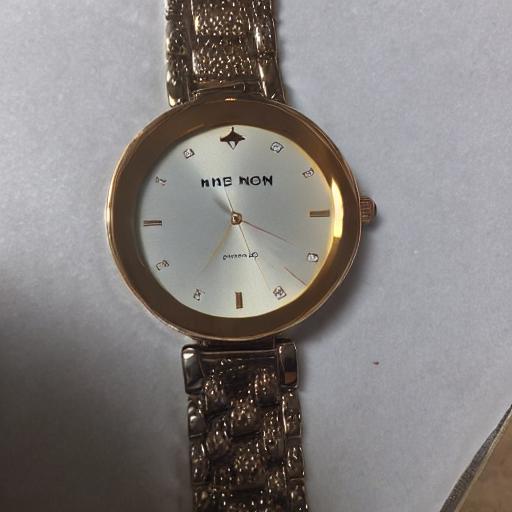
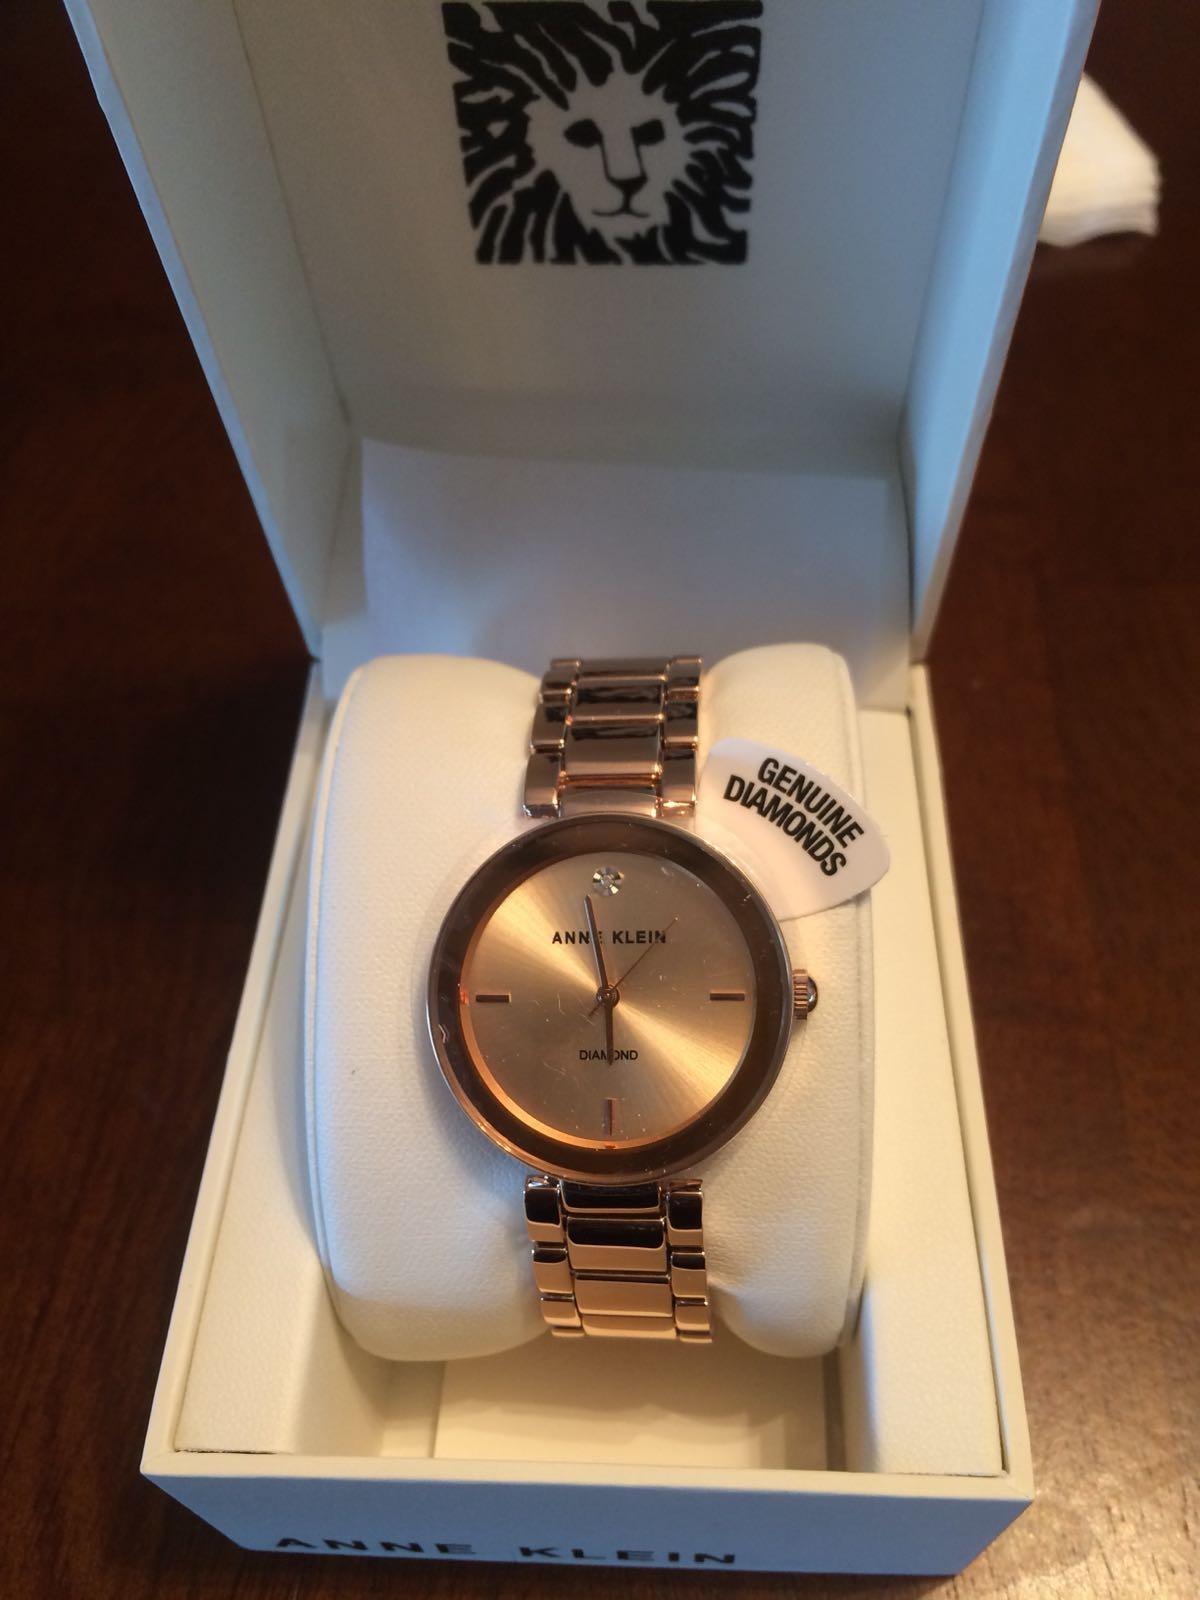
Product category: accessories_watch
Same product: no